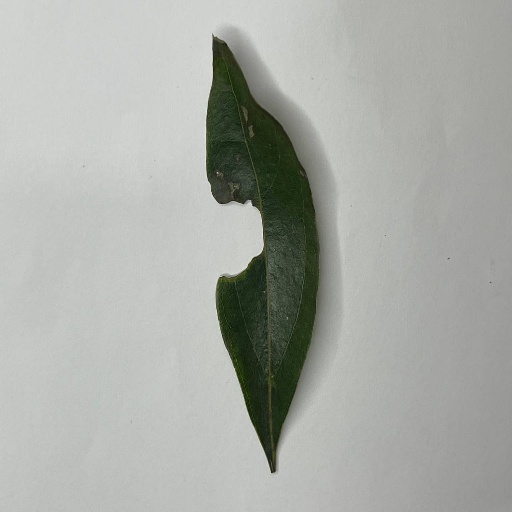
Species: Camphor
Leaf condition: Shot Hole